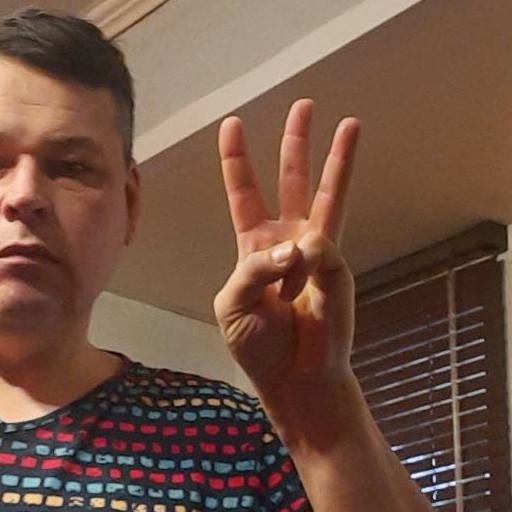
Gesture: three